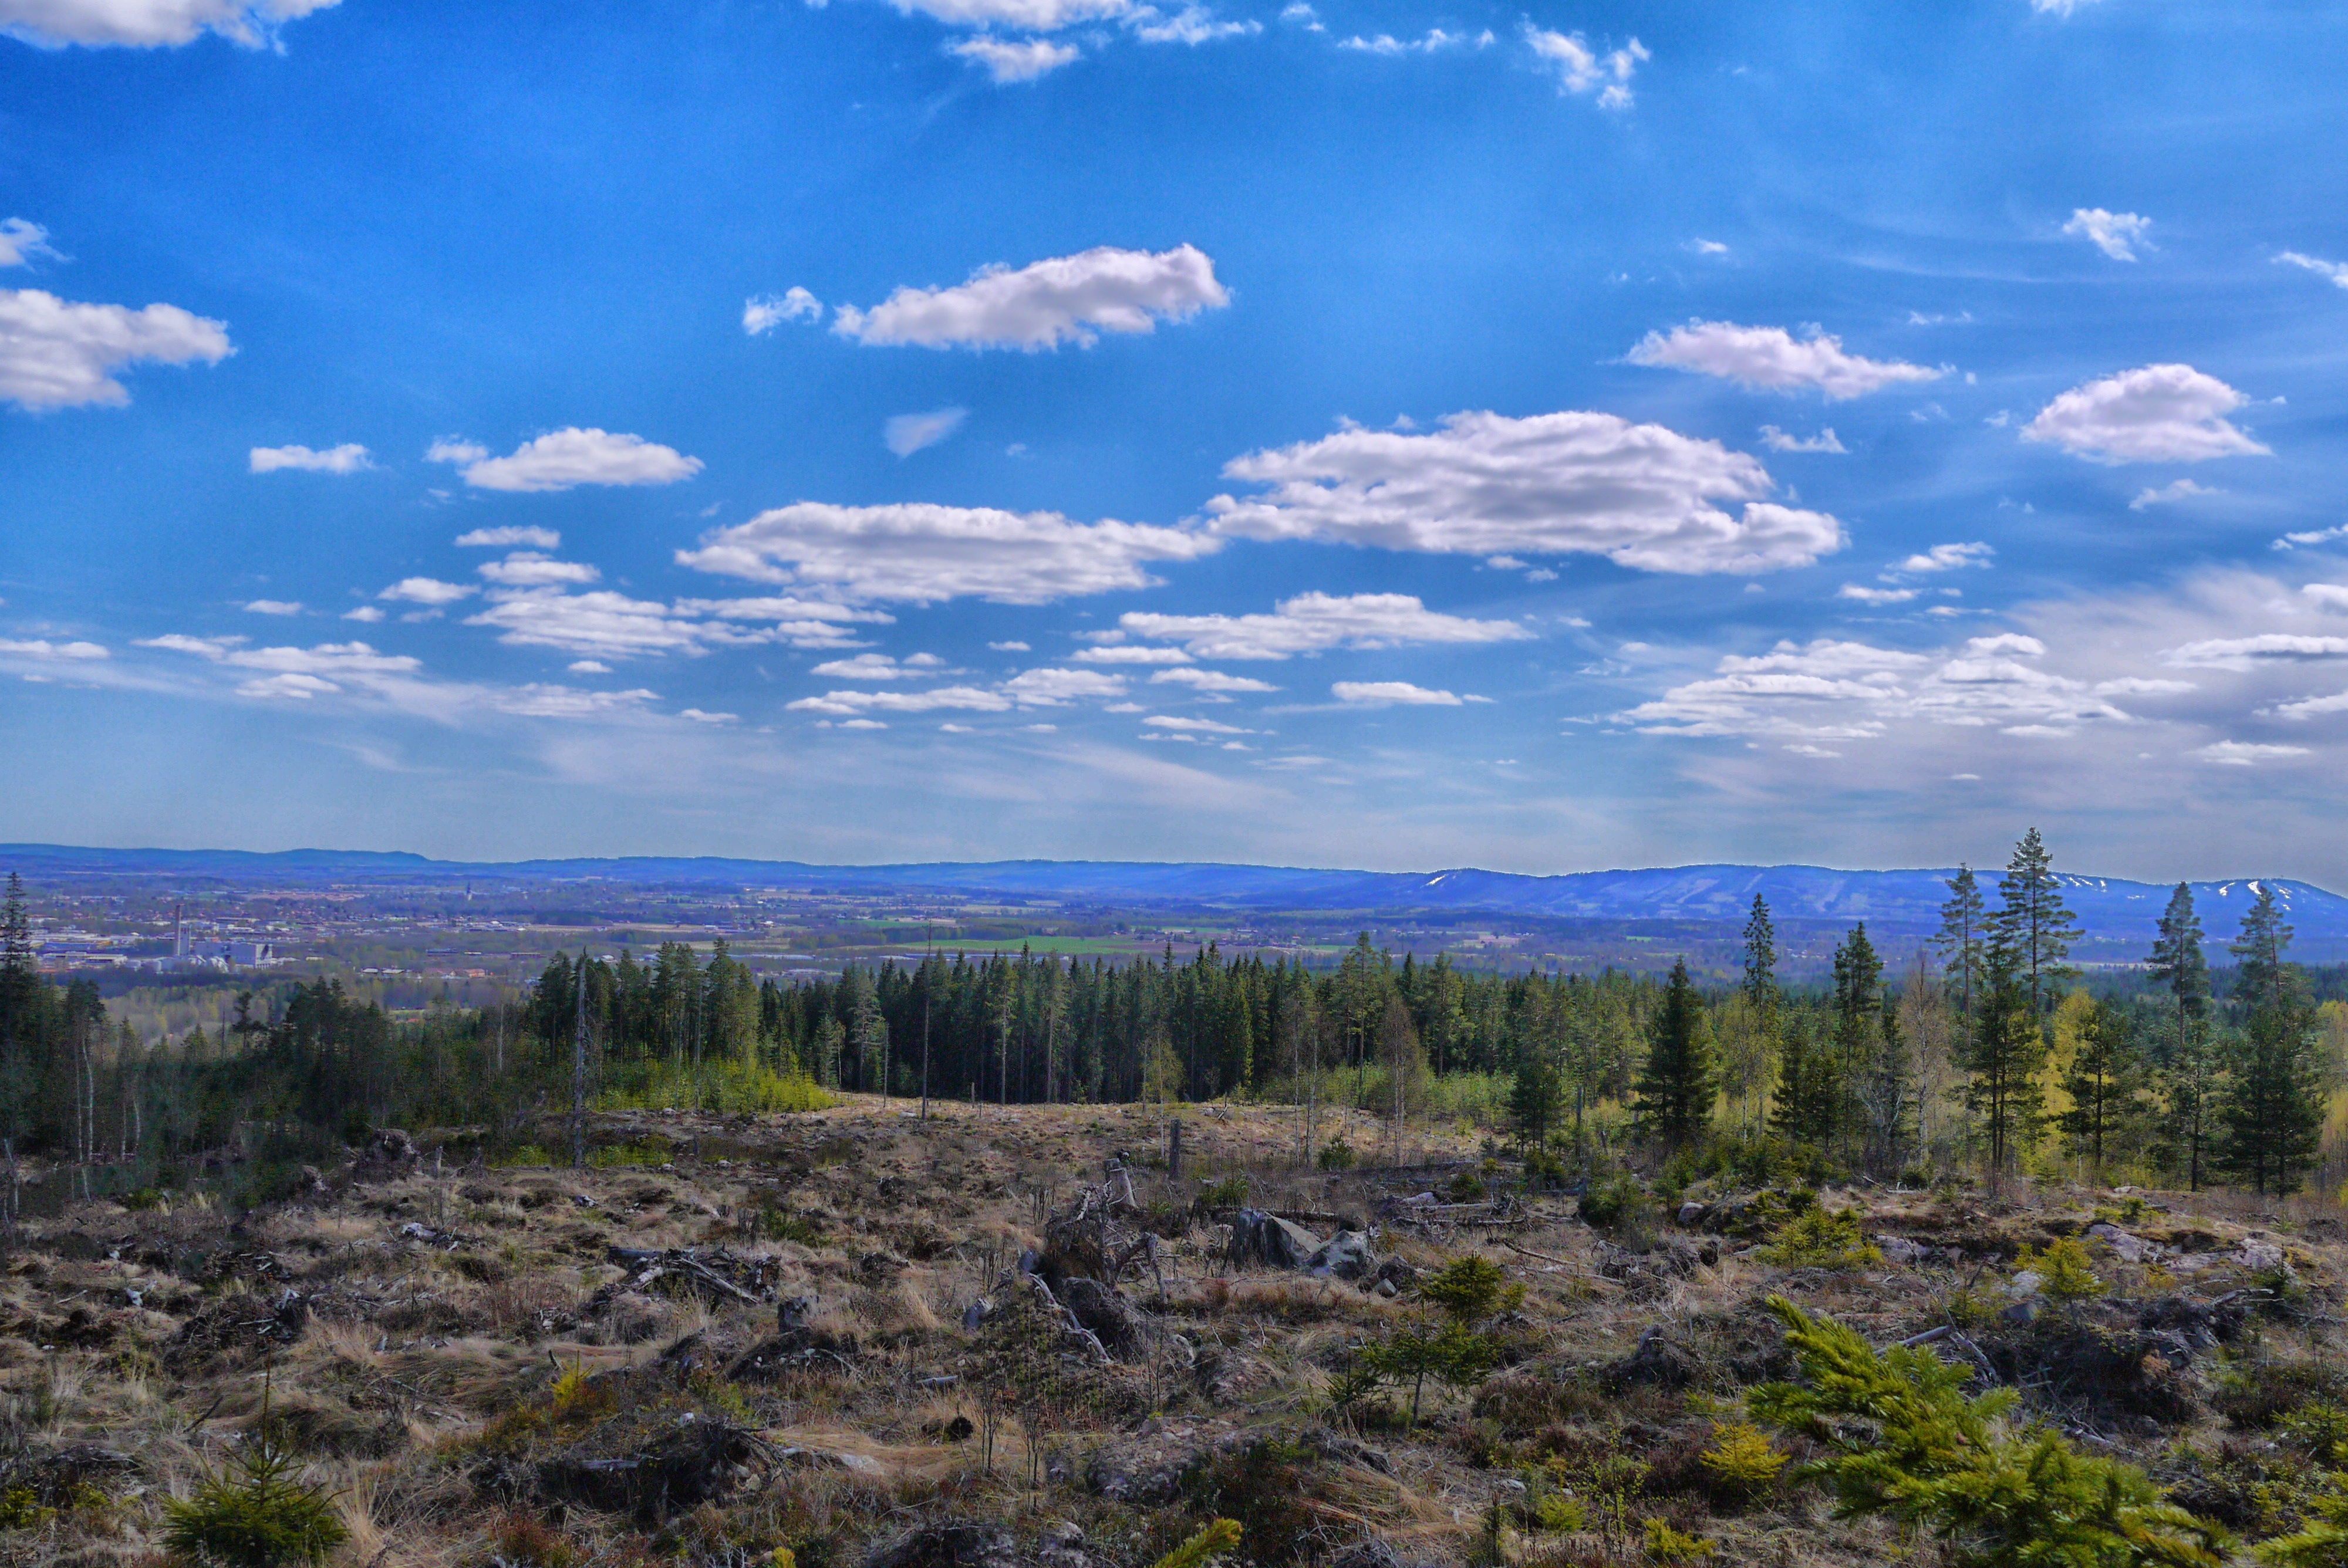
landscape, tree, nature, forest, horizon, wilderness, mountain, cloud, sky, meadow, hill, valley, mountain range, panorama, ridge, plain, grassland, badlands, sweden, landscapes, plateau, habitat, firs, ecosystem, himmel, beautifully, the valleys, natural environment, geographical feature, mountainous landforms